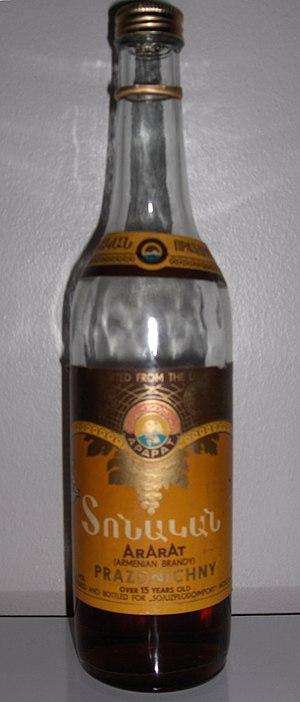
La cuisine arménienne se compose de deux « cultures » liées à la répartition géographique du peuple arménien. Il ne s'agit pas seulement de la cuisine arménienne de l'actuelle république d'Arménie, en ex Union soviétique mais aussi celle de Turquie principalement, représentée aujourd'hui en Turquie mais aussi surtout dans la diaspora arménienne en Europe, États-Unis et Moyen-Orient à la suite du génocide de 1915-1917. Les deux cultures étant relativement différentes, leur cuisine l'est tout autant mais avec des fondamentaux communs, communs d'ailleurs avec tous les pays du bassin méditerranéen.
La Yerevan Brandy Company est l'entreprise principale en Arménie pour les boissons alcoolisées. Sa marque principale est le brandy Ararat. La société exporte sa production principalement en Russie, en Ukraine et en Biélorussie. Elle est actuellement une filiale du géant français Pernod Ricard.